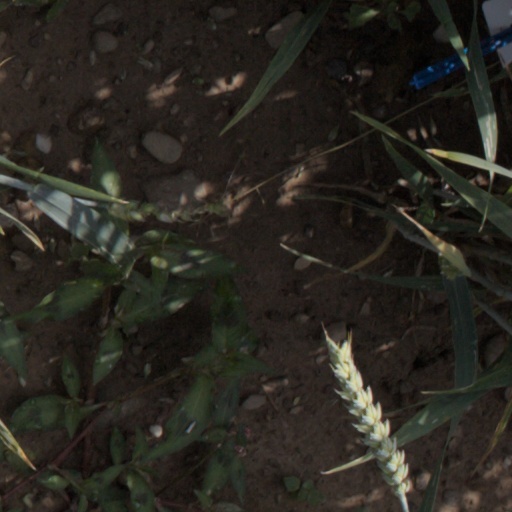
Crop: wheat